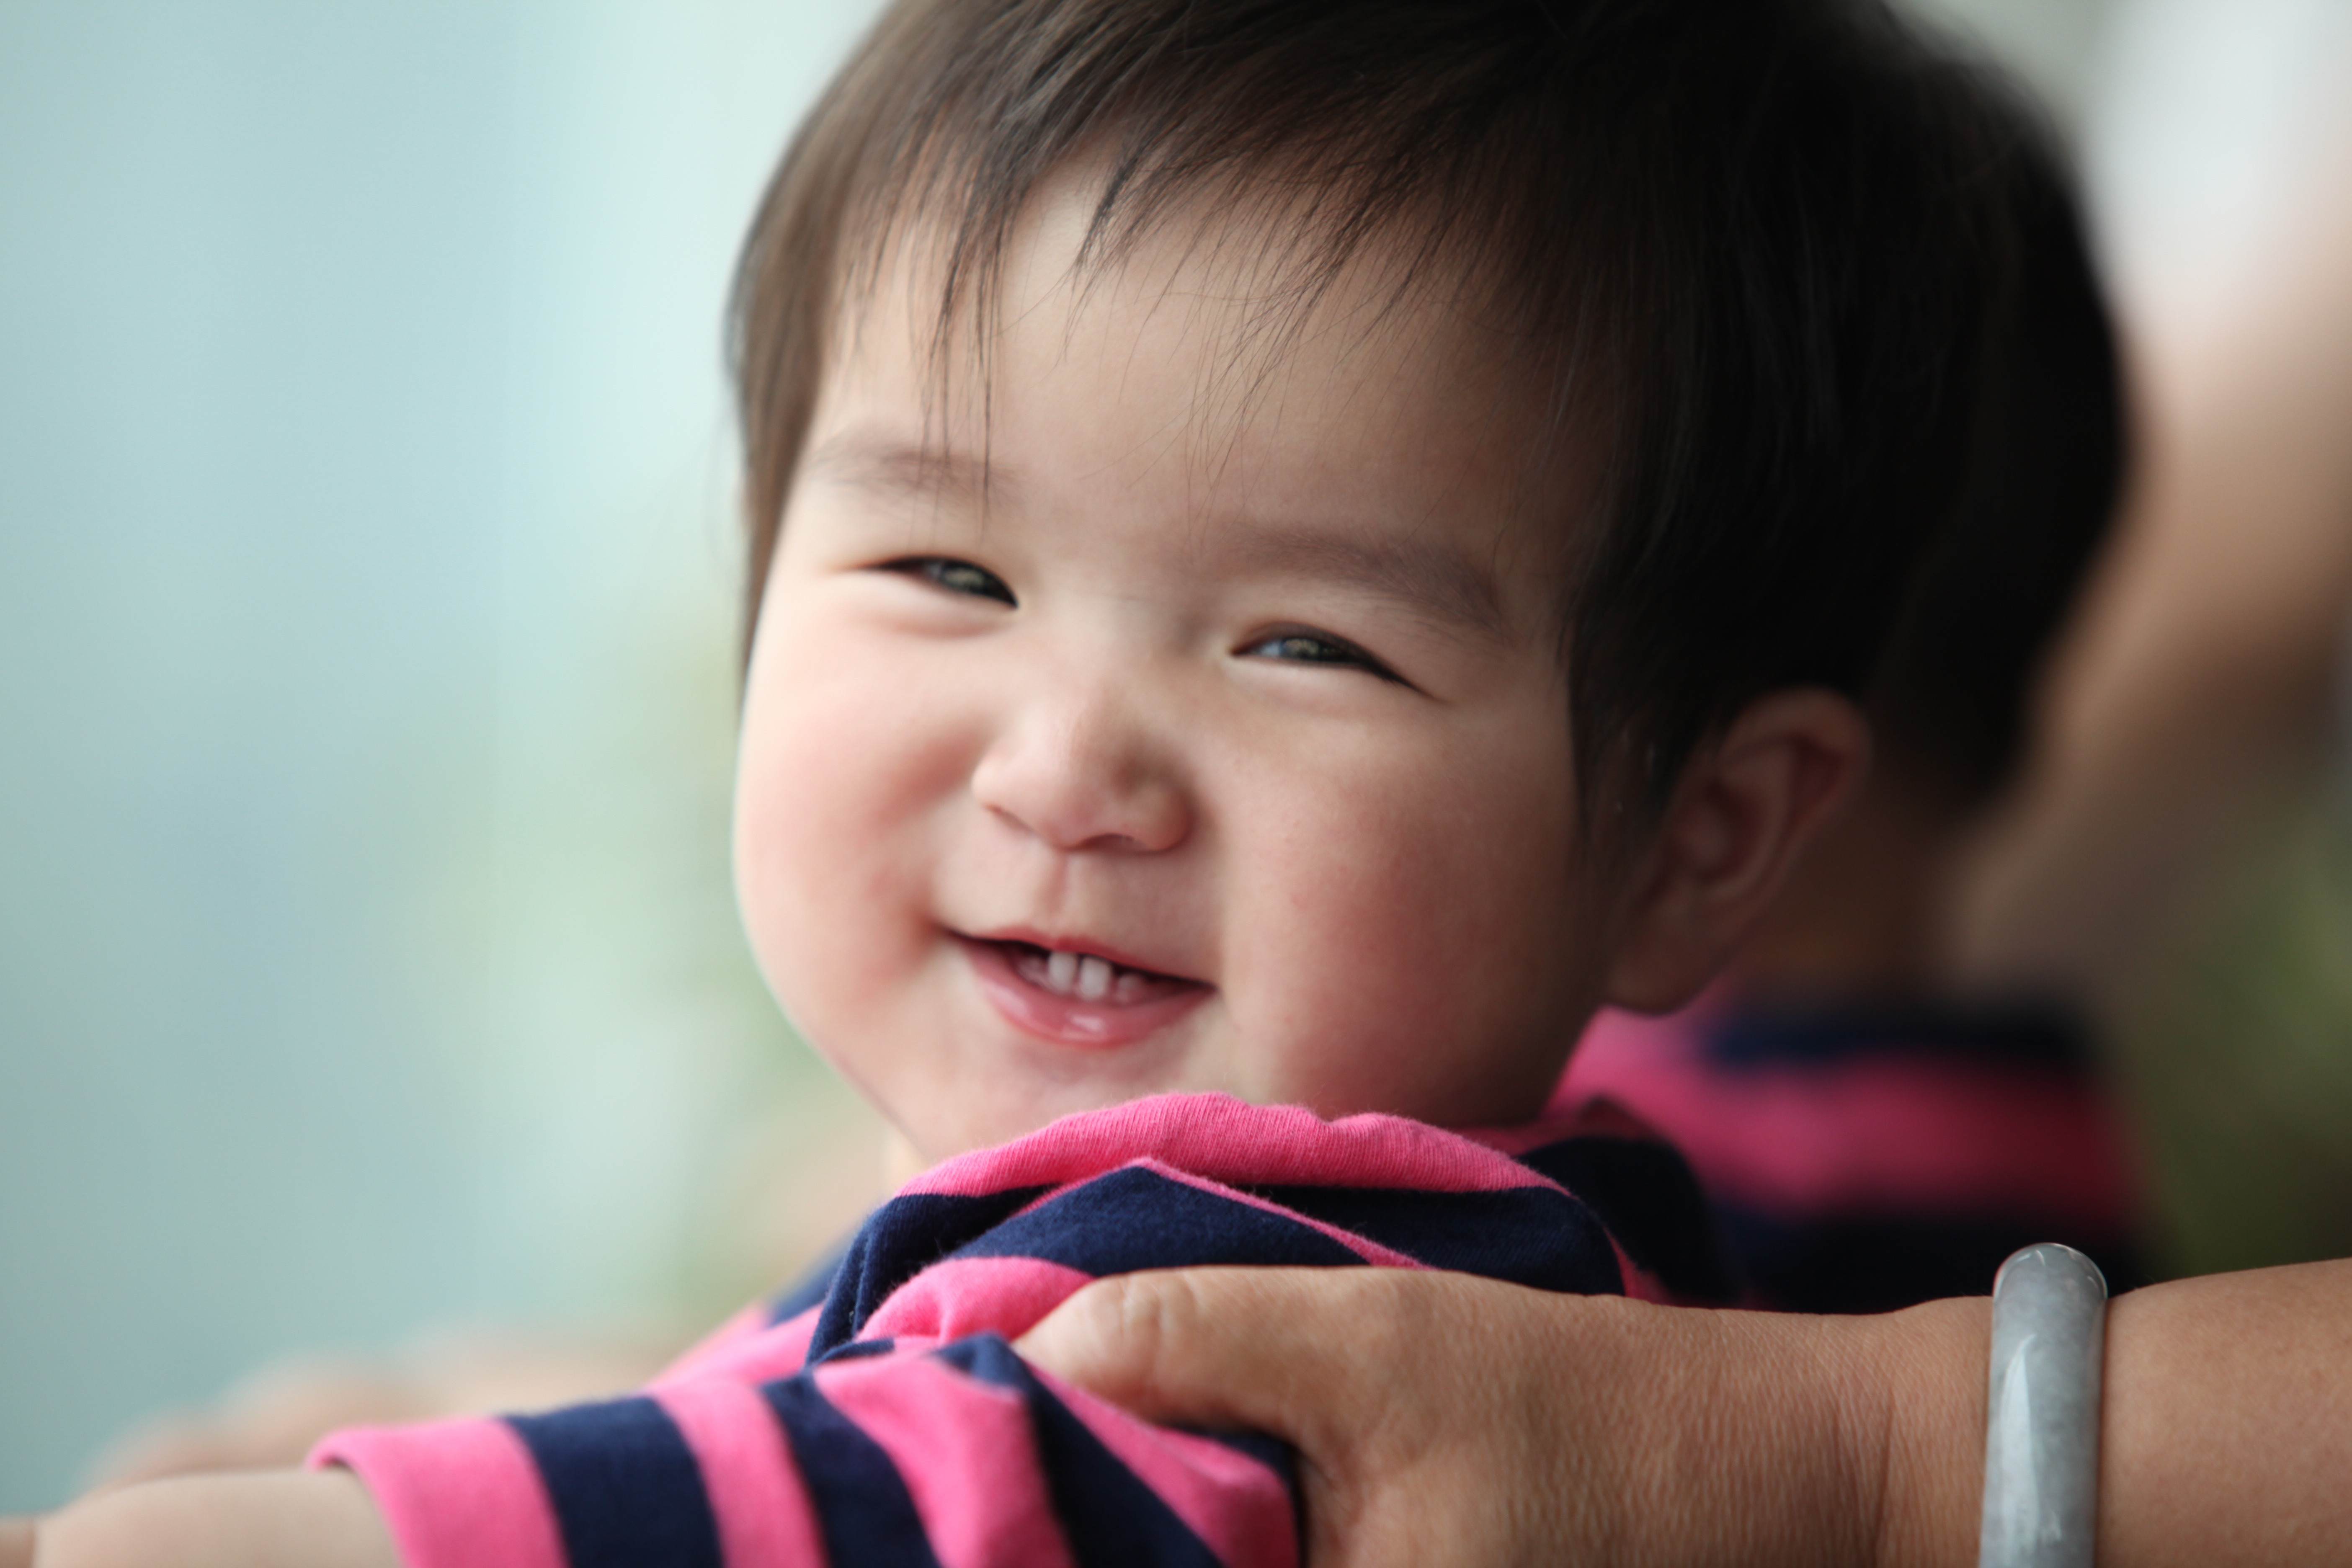
hand, person, people, girl, play, asian, portrait, young, chinese, child, baby, facial expression, childhood, smiling, smile, close up, cheerful, face, eating, nose, innocent, happy, happiness, infant, toddler, eye, innocence, little, skin, expression, organ, laughter, emotion, portrait photography